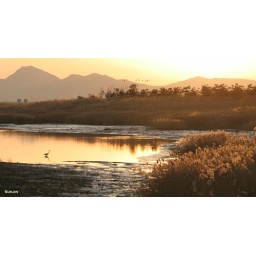
looking closely, you can see the flying seasonal birds in a group in the distance.Eulsukdo Seasonal birds park, Busan, Korea.